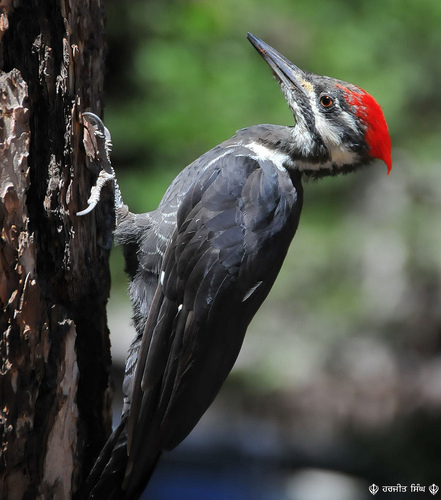
red feathered crown bird with long flat beak large claws
this large dark bird has a red crown, white eyebrow, and a large powerful pointed beak.
this bird is mostly gray with a red crown and long narrow bill.
this bird is black and white in color with a black beak, and black eye rings.
the bird has a grey belly with black secondaries, the bill is lond and pointed and the a nape is red,
this bird has a bright red crown, black secondaries, grey and black coverts, and grey and white feathers along its breast.
the bird has a red crown with a white stripe on the cheek patch and grey and white breast.
this bird has wings that are black and has a red crown
this bird has red colouring at the crown, a long thin black beak, and black wings.
this bird is gray, white, and red in color, and has a large black beak.
Species: Pileated Woodpecker